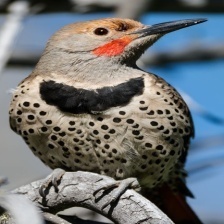
Species: NORTHERN FLICKER
Scientific name: COLAPTES AURATUS